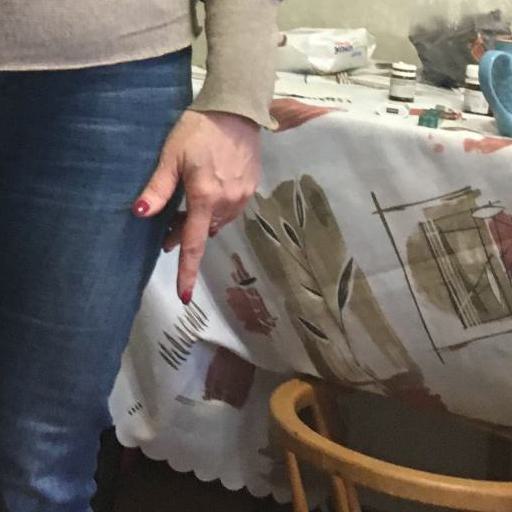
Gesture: no_gesture